Mario Götze

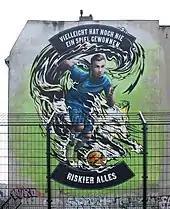
Mural of Götze commissioned by Nike in Charlottenburg, Berlin

In 2011, Götze signed a sponsorship kit deal with sportswear and equipment supplier Nike. He appeared in an advert for the Nike Green Speed II alongside Eden Hazard, Theo Walcott, Raheem Sterling, Christian Eriksen and Stephan El Shaarawy in November 2012. In March 2014, Götze was one of the first players to wear Nike Magista boots.